Albany County, New York

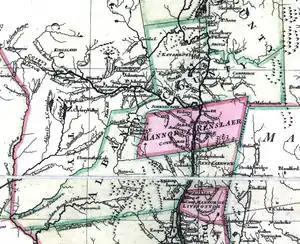
Albany County in 1777 in green

Albany County was one of the original twelve counties created by the Province of New York on November 1, 1683. At the time, it included all of New York state north of Dutchess and Ulster counties, all of what is now Bennington County in Vermont.